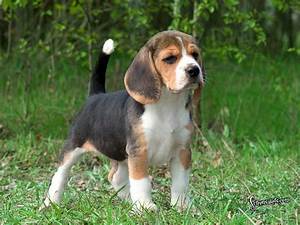
Label: cane